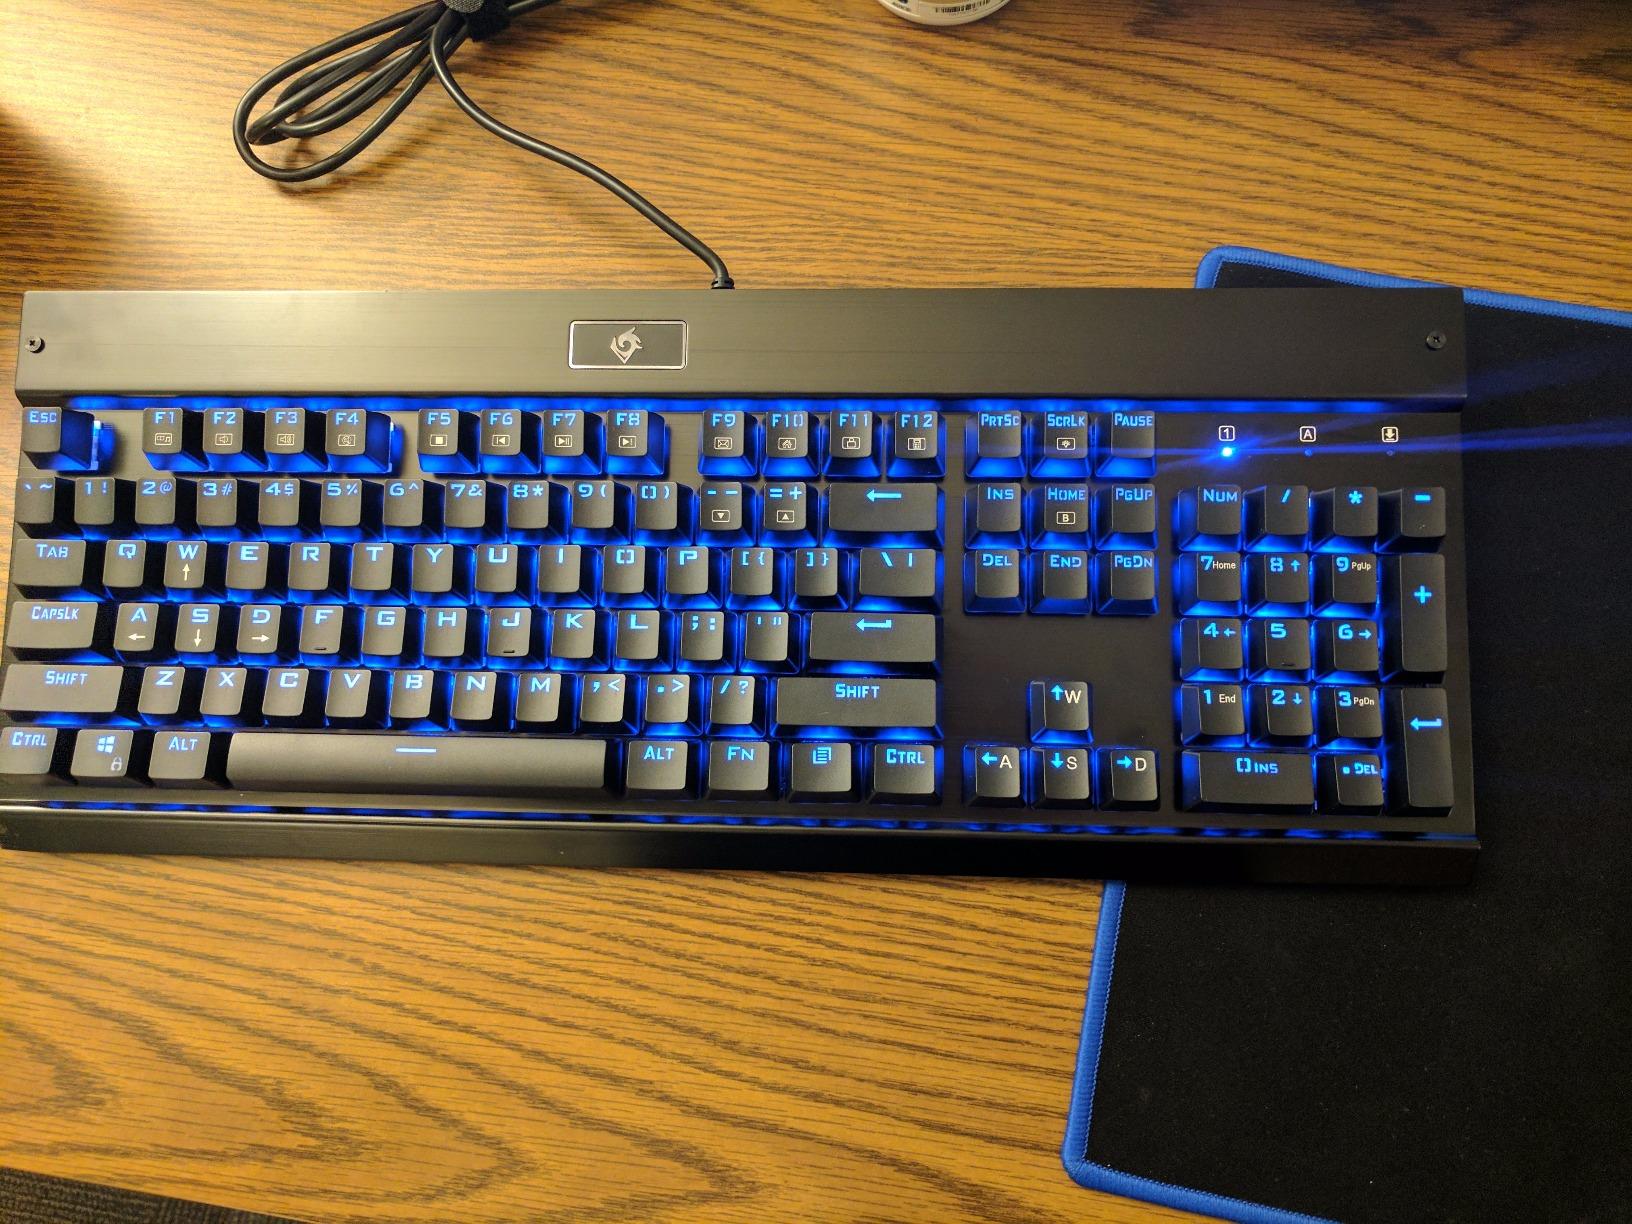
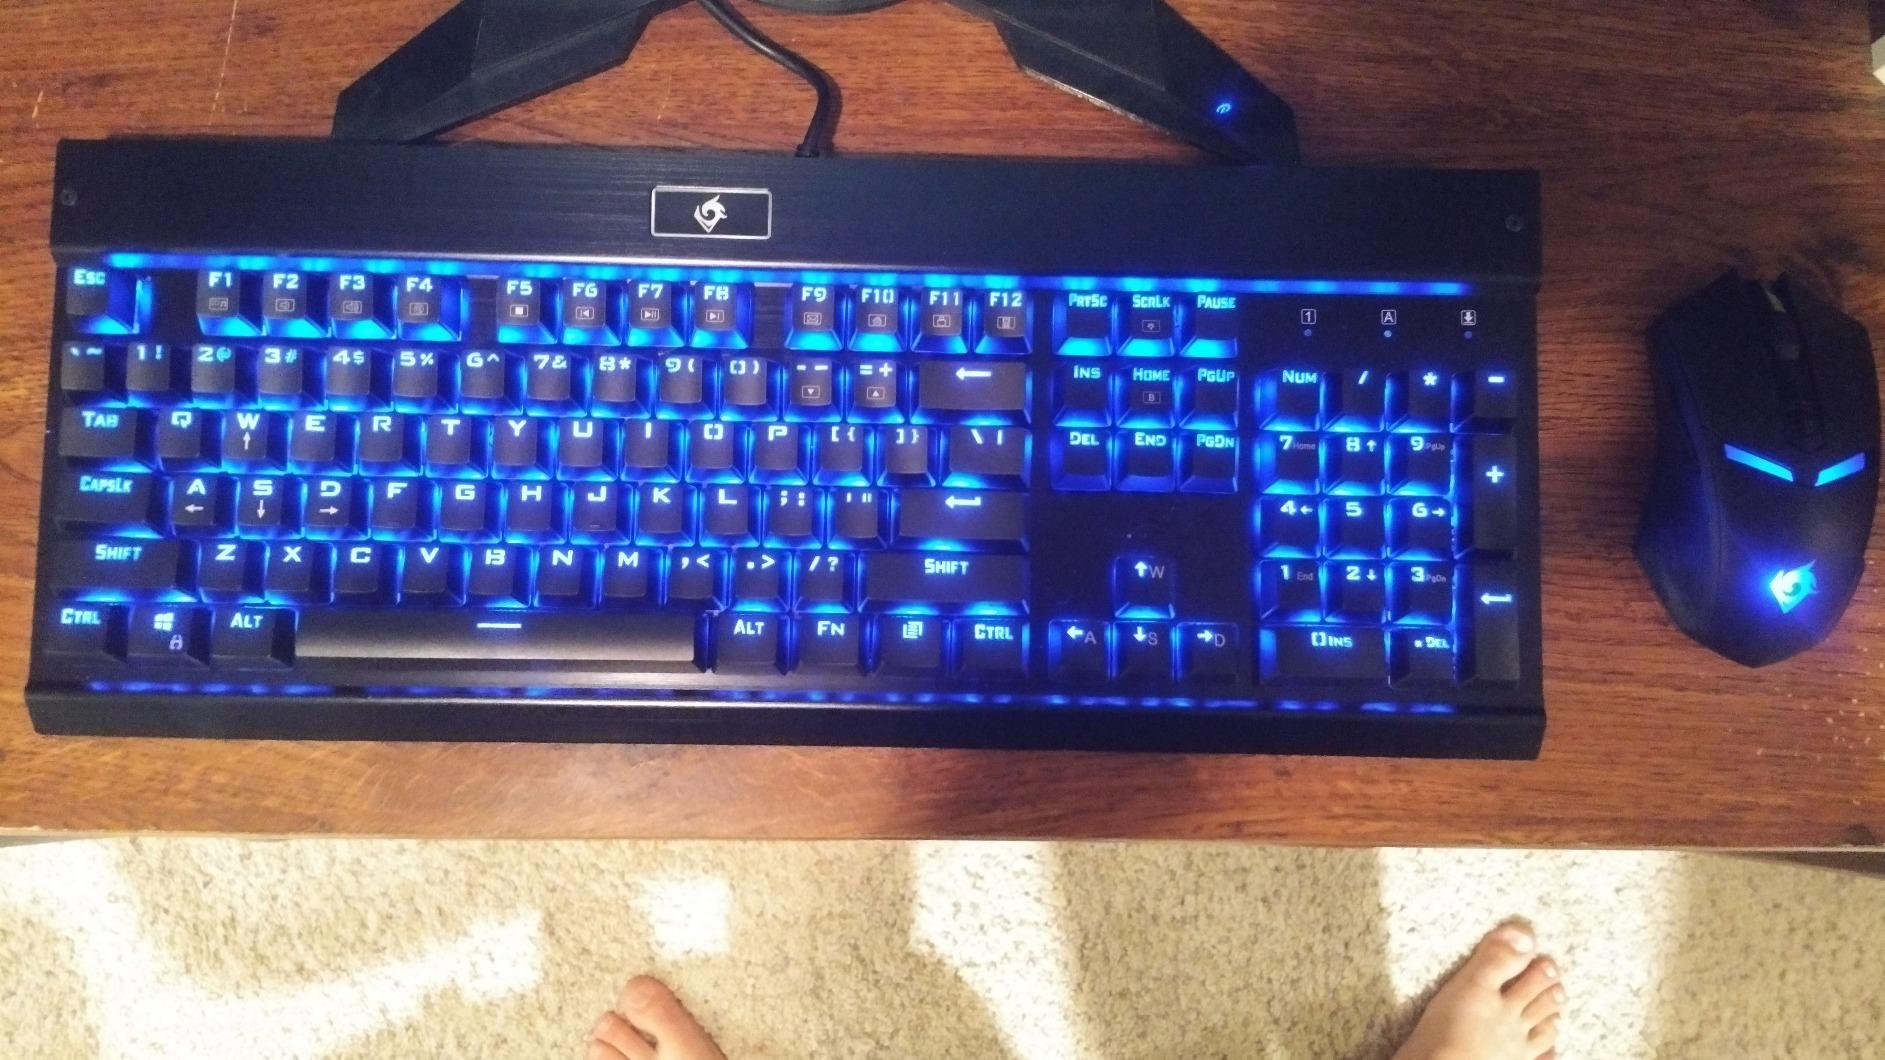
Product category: keyboard
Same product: yes